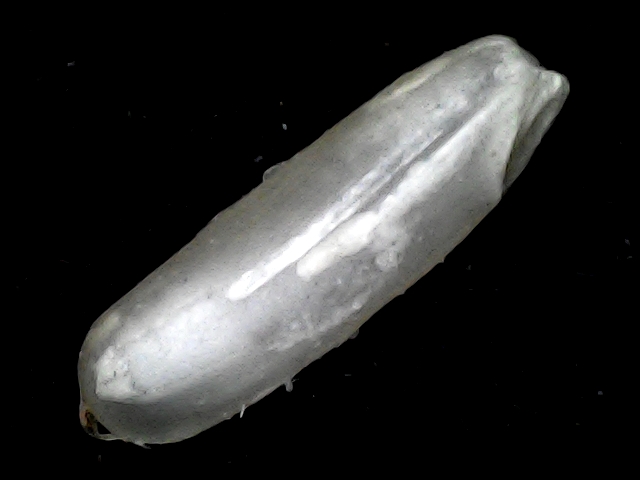
Rice variety: BD87